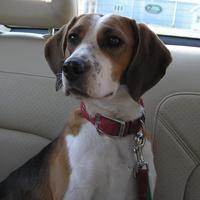
Walker_hound